Oudh and Tirhut Railway

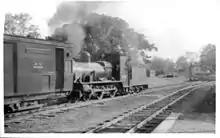
Oudh-Tirhut Railway F1 class 0-6-0 locomotive No. 620 shunting stock at Kathgodam station probably in April 1947. It was withdrawn by 1957.

On 1 January 1943, the Bengal and North Western Railway and the Rohilkund and Kumaon Railway (R&K worked) were acquired by the Government of India and they were amalgamated with the Tirhut Railway, the Mashrak-Thawe Extension Railway (BNW worked) and the Lucknow-Bareilly Railway (R&K worked) to form the Oudh and Tirhut Railway. Its headquarters was at Gorakhpur. Train no. 301UP – 302DOWN Kanpur Anwarganj-Siliguri Avadh (then Oudh)-Tirhut Mail (popularly known as A.T. Mail) was most legendary train of this zone.